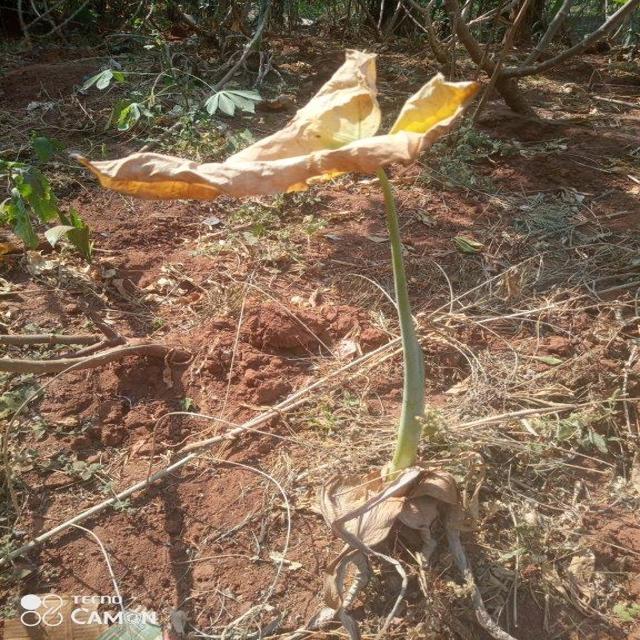
Label: Late_Blight